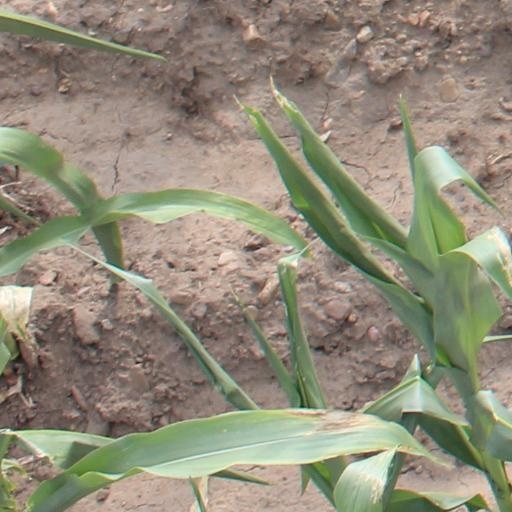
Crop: maize; corn